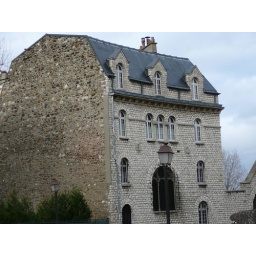
cool stone house in Montmartre